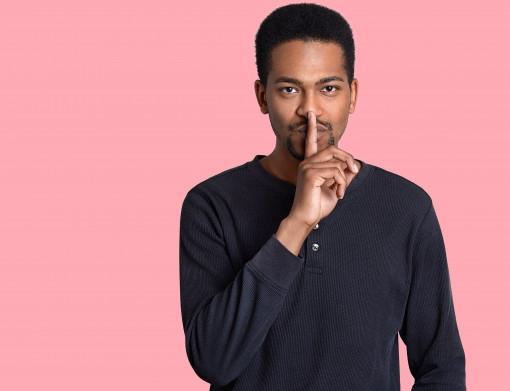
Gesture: mute